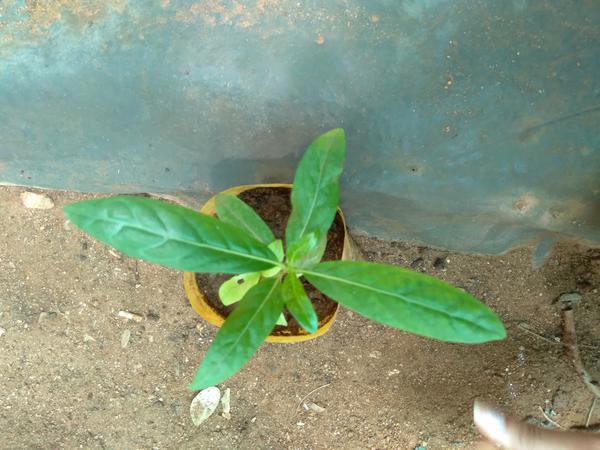
Plant: Nooni